History of the fur trade by the Sea of Okhotsk

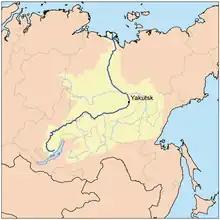
Lena River. Irkutsk is near Lake Baikal

Food passing through Okhotsk was mostly grown near Irkutsk and floated down the Lena River to Yakutsk, carried to Okhotsk and from there most went by ship to Kamchatka. European goods and travelers joined the Lena at the Ust-Kut portage. Lighter west-bound goods -mostly furs- took the reverse route. After 1729 most furs were sold to the Chinese at Kyakhta. In 1805 a pood (34 pounds) of flour cost 0.5 rubles at Irkutsk, 1.5 rubles at Yakutsk, 10 rubles at Okhotsk and 12 rubles at Kamchatka, the difference being the transport cost.